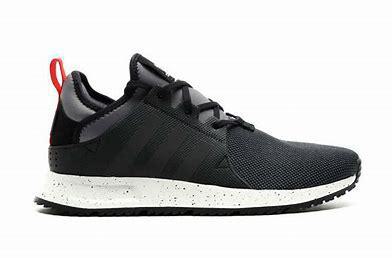
Brand: Adidas
Model: X_plr